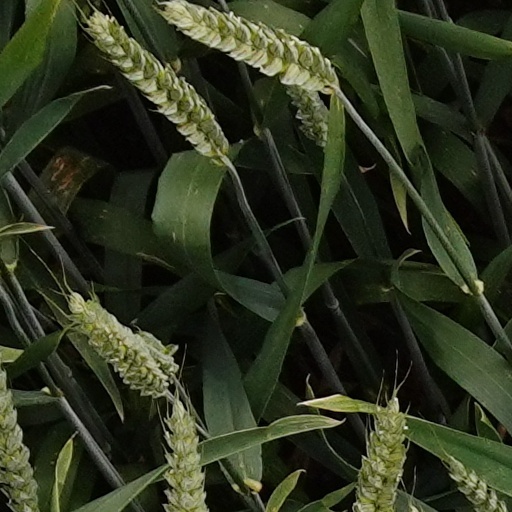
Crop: wheat